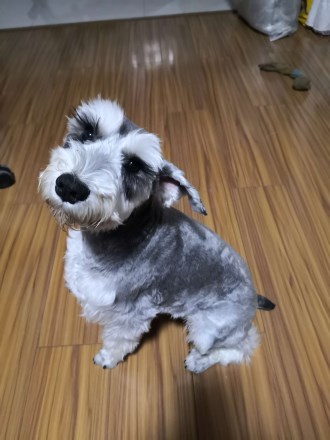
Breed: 2342-n000102-miniature_schnauzer